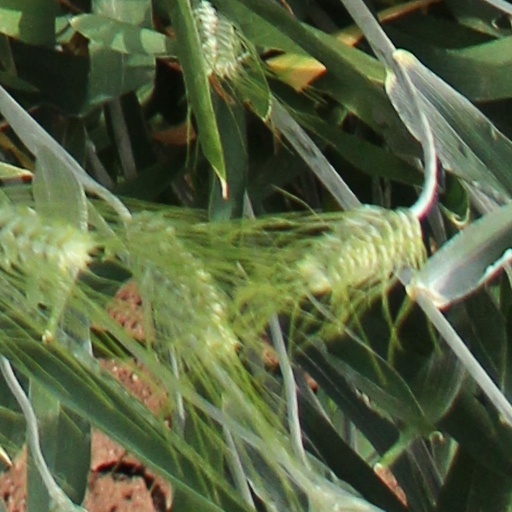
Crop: wheat